The Blessed Damozel

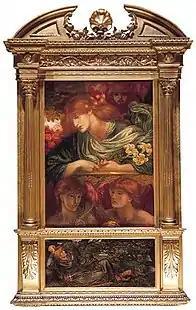

"The Blessed Damozel" is the only one of Rossetti's paired pictures and poems in which the poem was completed first. Friends and patrons repeatedly urged Rossetti to illustrate his most famous poem, and he finally accepted a commission from William Graham in February 1871. After the work was completed Graham requested a predella, the lower part of the painting, on December 31, 1877. His total cost was £1157. Alexa Wilding modelled the damozel in Paradise, Wilfred John Hawtrey modelled the child–angel, and the probable model for the left–hand angel was May Morris.